Answer in natural language. Which point is closer to the camera taking this photo, point A  or point B? Choose between the following options: B or A
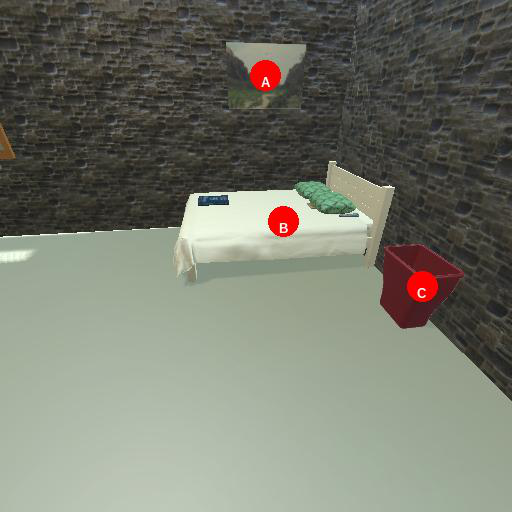
<answer>B</answer>